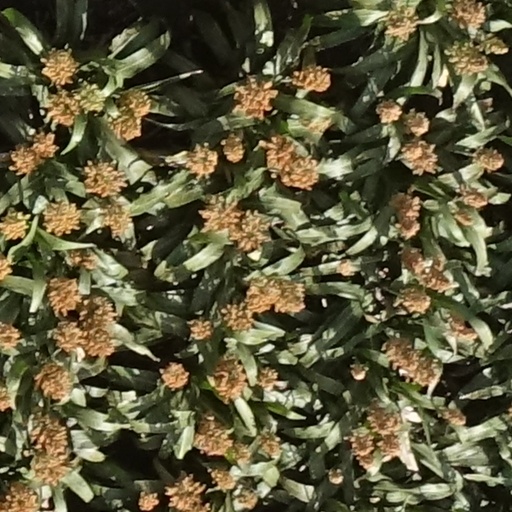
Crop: sorghum